Sidney Simon

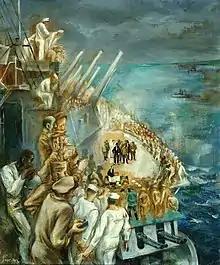

Simon enlisted in the U.S. Army on November 11, 1942, eventually reaching the rank of captain. At age 25, then stationed at Fort Belvoir, Virginia, Simon's art talent was recognized and he was tasked with heading and developing a special service branch referred to as [the] Morale Division. This experimental art and design test pilot project led the way for other, similar morale projects throughout the military. Simon's Morale Division was tasked with improving the appeal of the recreation center with murals and other appointments. It was while Simon was stationed at Fort Belvoir that he met and worked with fellow soldier Willard W.Cummings, who was also part of this Morale Division art detail. Simon and Cummings would later co-found The Skowhegan School of Painting and Sculpture along with two other artists. From March 1943 – October 1945, Captain Simon served as an American official war artist and was assigned to General Douglas MacArthur's headquarters. Simon, along with three other artists of his art unit, covered major operations in New Guinea and the Philippines during the South West Pacific Theater of World War II operations. His duties included painting, drawing, and field reconnaissance intelligence. Simon was chosen to paint the formal surrender ceremony as witnessed September 2, 1945, in Tokyo Bay aboard battleship USS "Missouri". referred to as V-J Day, ending WWII. This historical painting is reported to have hung in the White House. Simon was discharged and released on April 19, 1946.